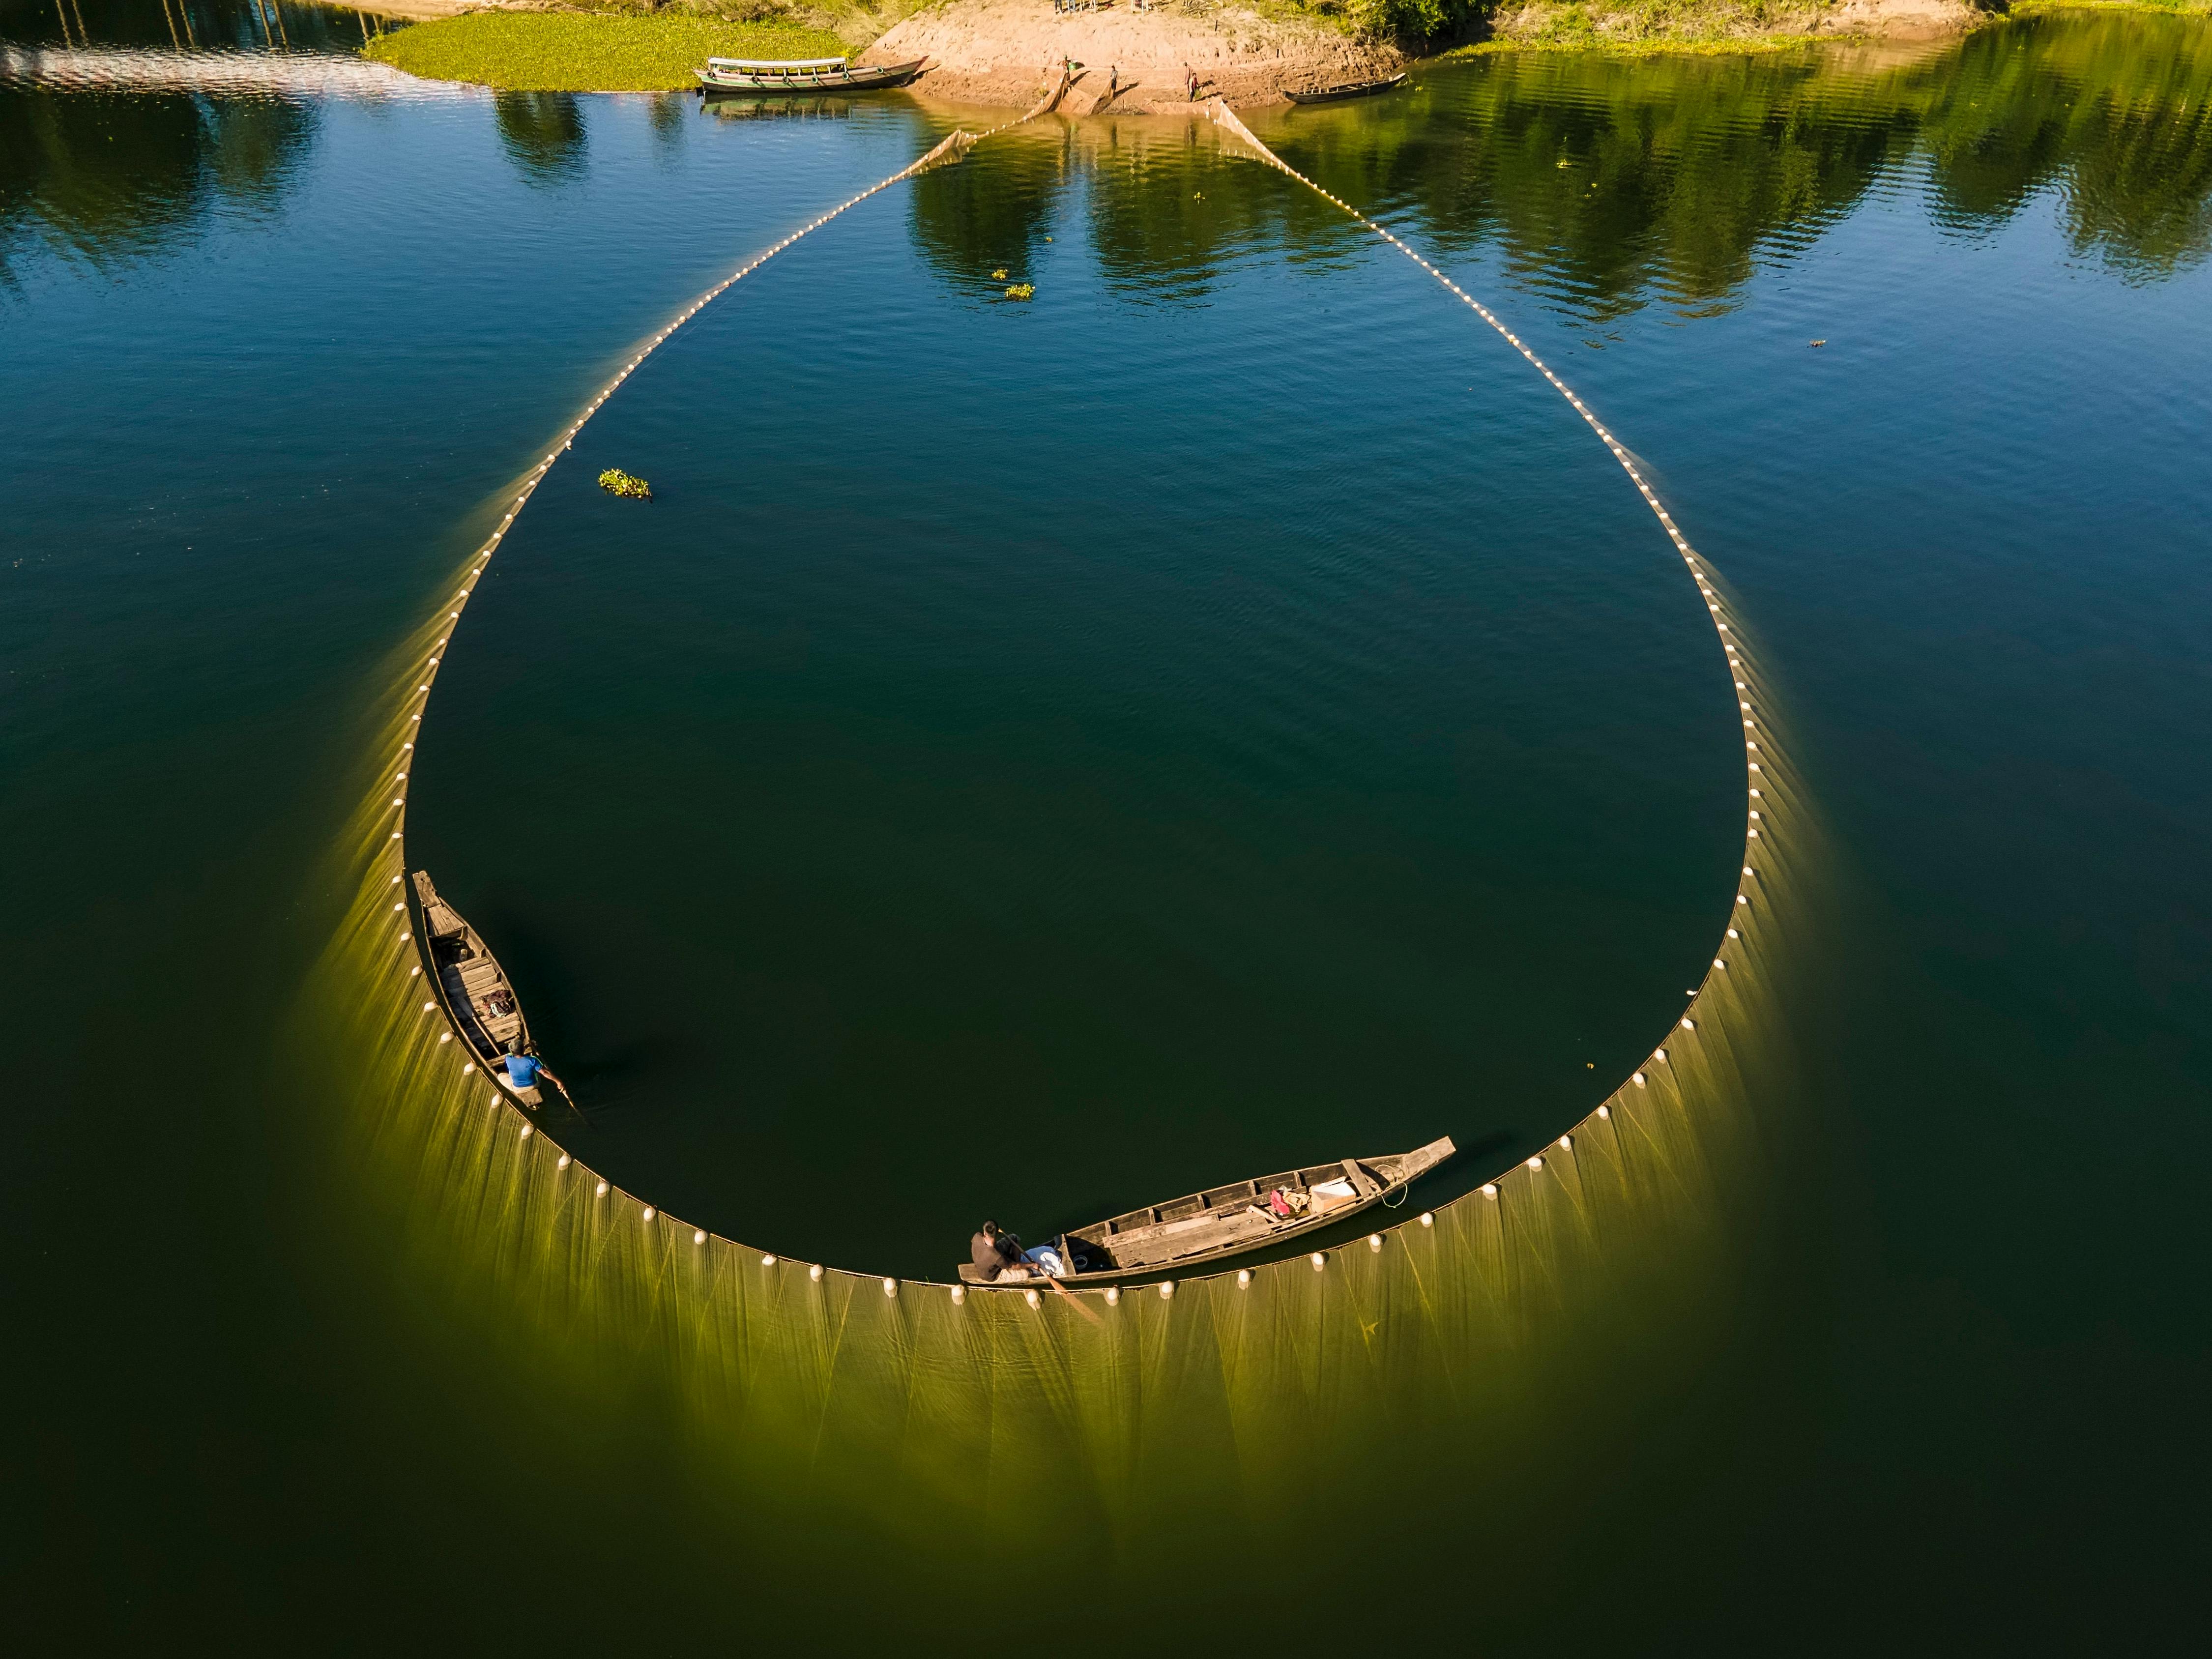
natural, water, water resources, light, green, nature, natural landscape, lake, body of water, liquid, terrestrial plant, landscape, calm, reservoir, plant, reflection, grass, circle, symmetry, lake district, lacustrine plain